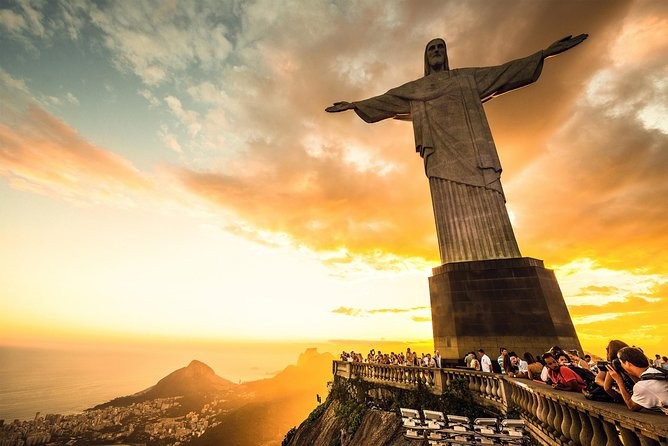
Landmark: Christ the Reedemer